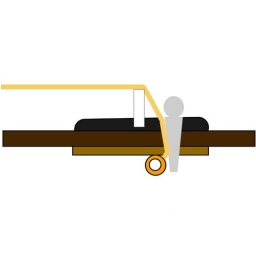
Cross-section view of properly seated acoustic guitar string...ball end is under bridge plate not under the end of the bridge pin.